Nouvelle-Aquitaine

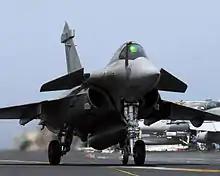
Many "Rafales" are assembled in Mérignac, in the Bordeaux metropolis.

Goats (regional breeds: Poitevine, Pyrenees and Massif Central) are mainly concentrated in the north of the region (Charente, Charente-Maritime, Deux-Sèvres and Vienne) and are used for cheese production (chabichou, mothais sur feuille, jonchée). Some departments complement this area (Corrèze and Dordogne with a part of the production of Rocamadour AOC). Sheep farming (regional races: Basque-béarnaise, Landes, limousine, manech black head, red head and Xaxi Ardia) is well represented in the Limousin (Limousin lamb) the Charentes (lamb Poitou-Charentes), the Médoc (Pauillac lamb) and the Basque and Bearn Pyrenees.